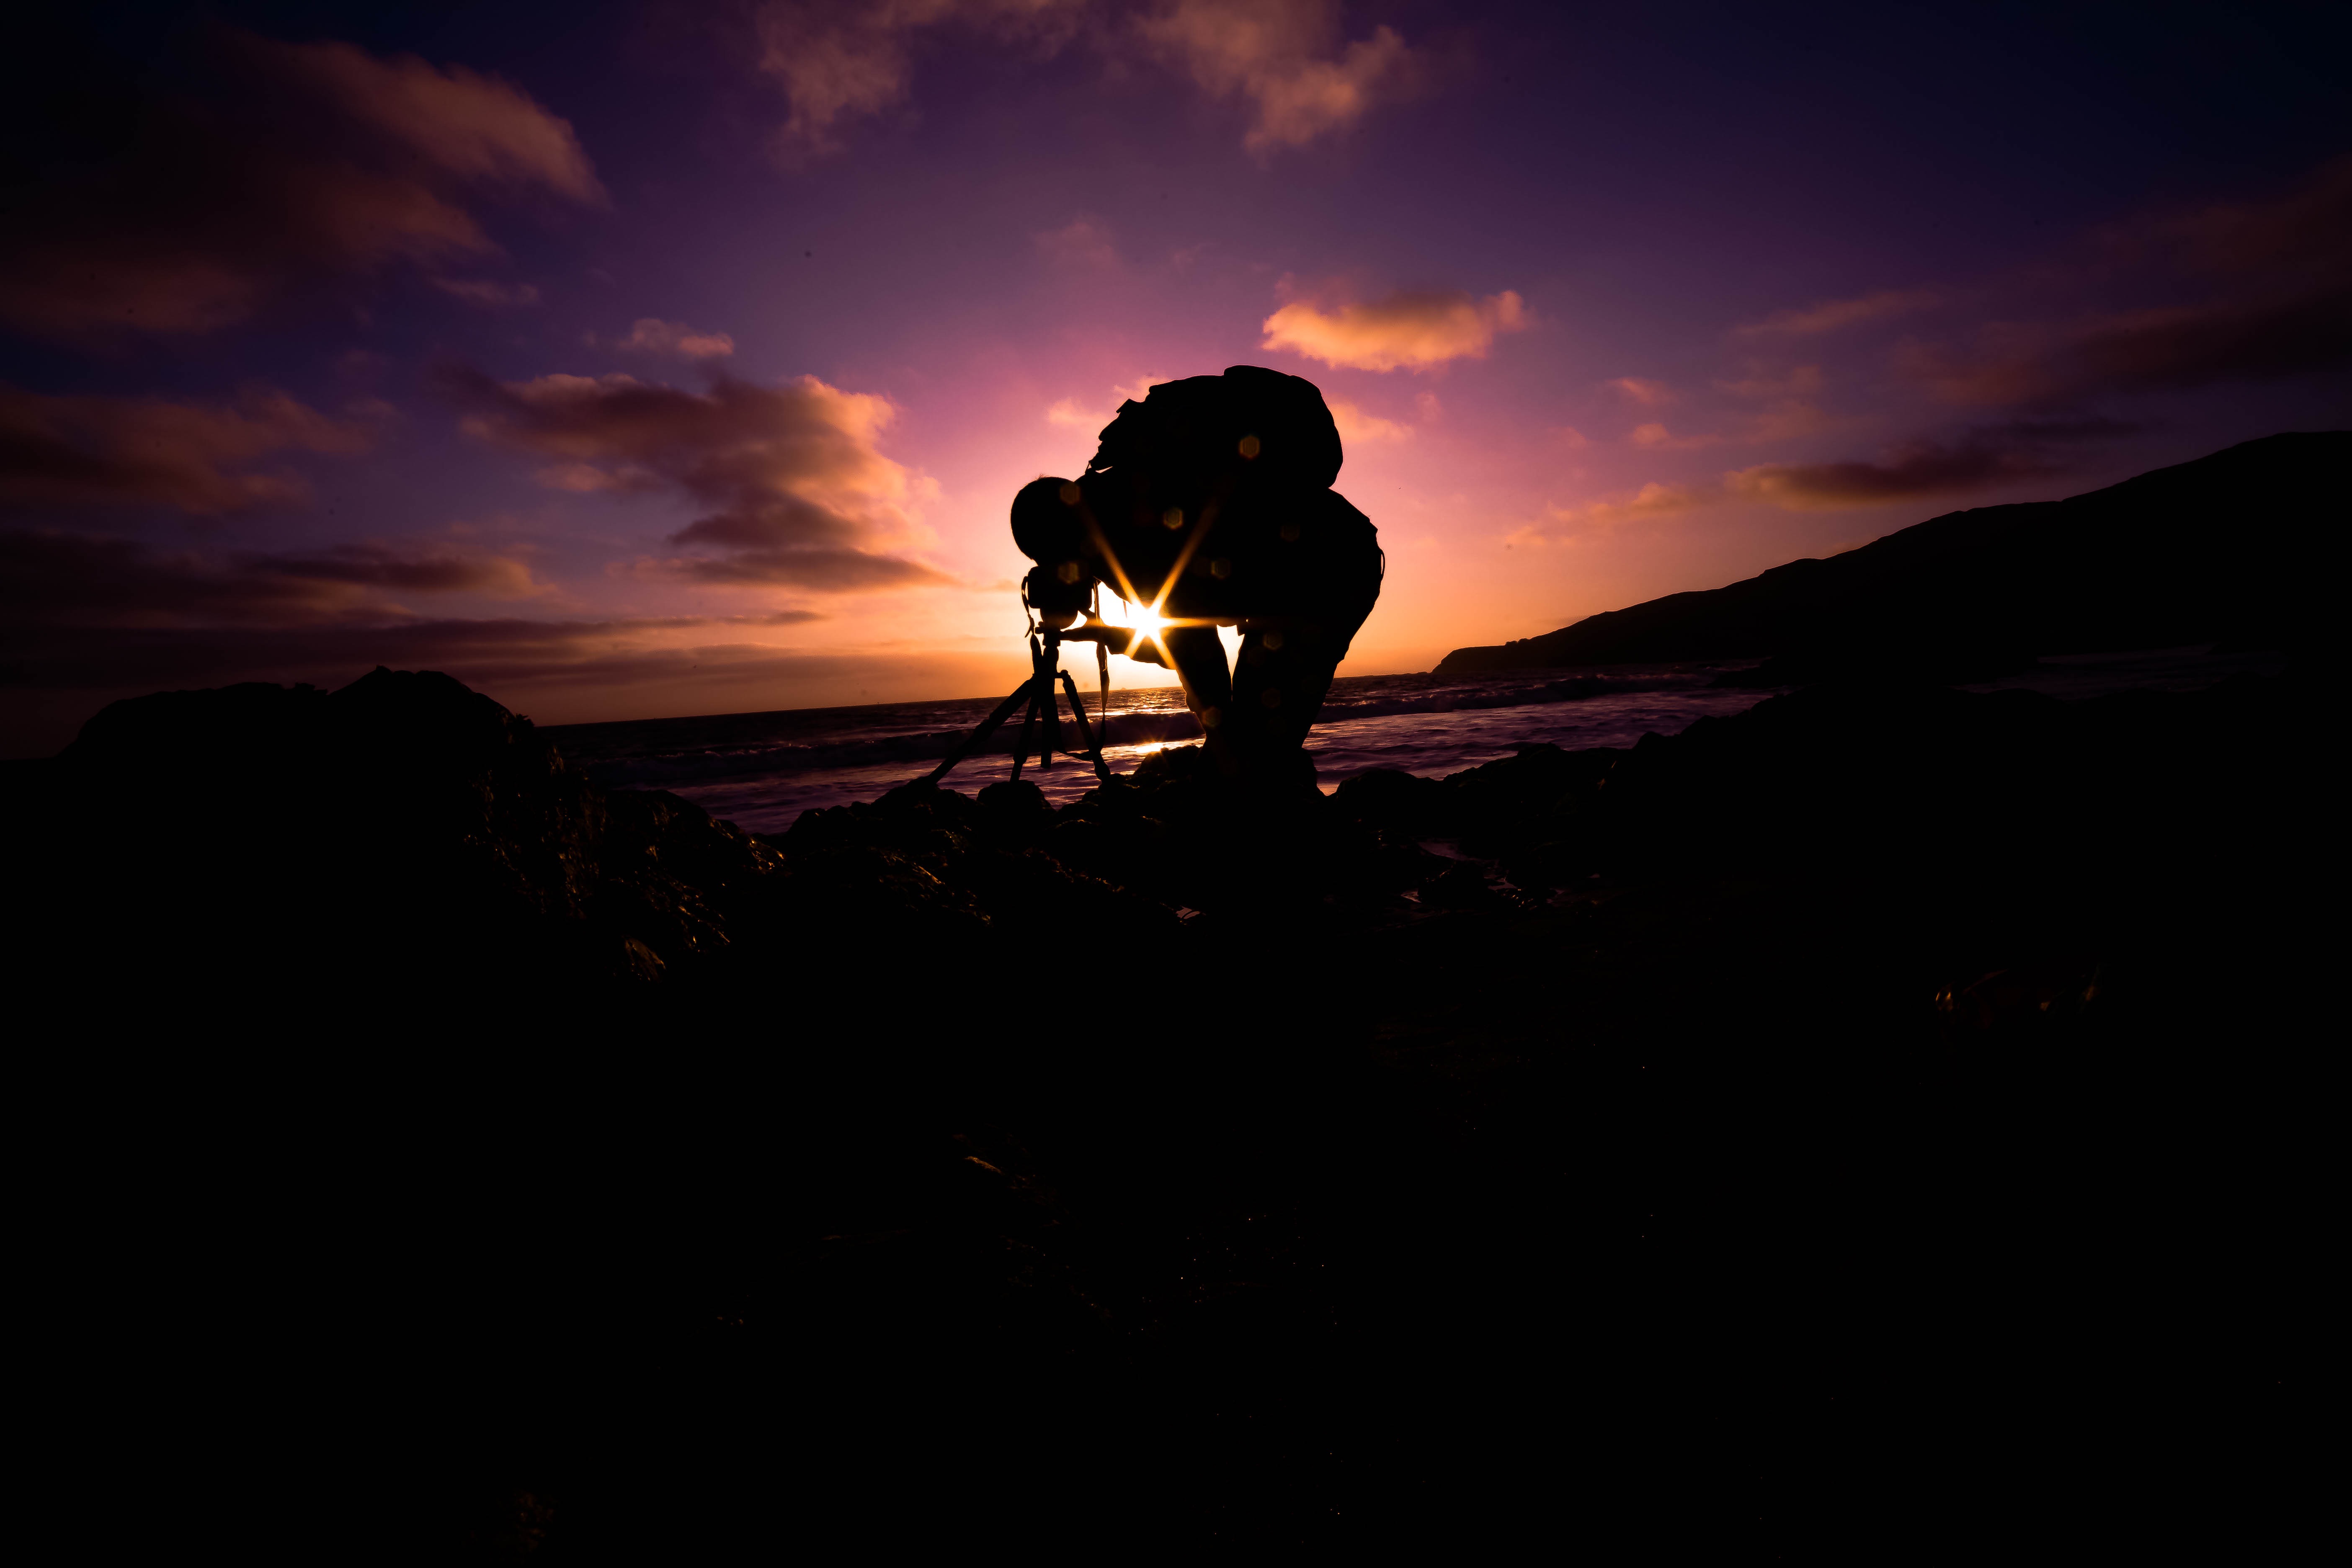
sea, horizon, silhouette, mountain, cloud, sunrise, sunset, sunlight, morning, dawn, dusk, evening, twilight, darkness